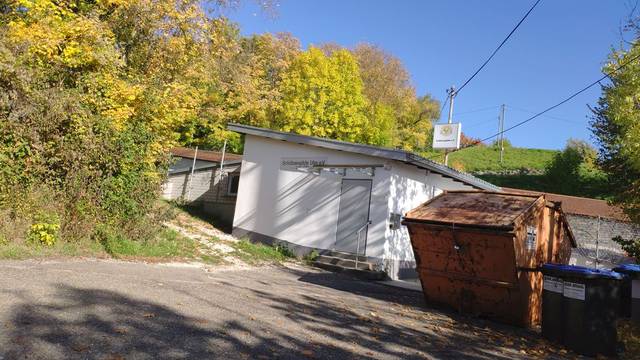
Region: Germany
Coordinates: 48.407, 9.979